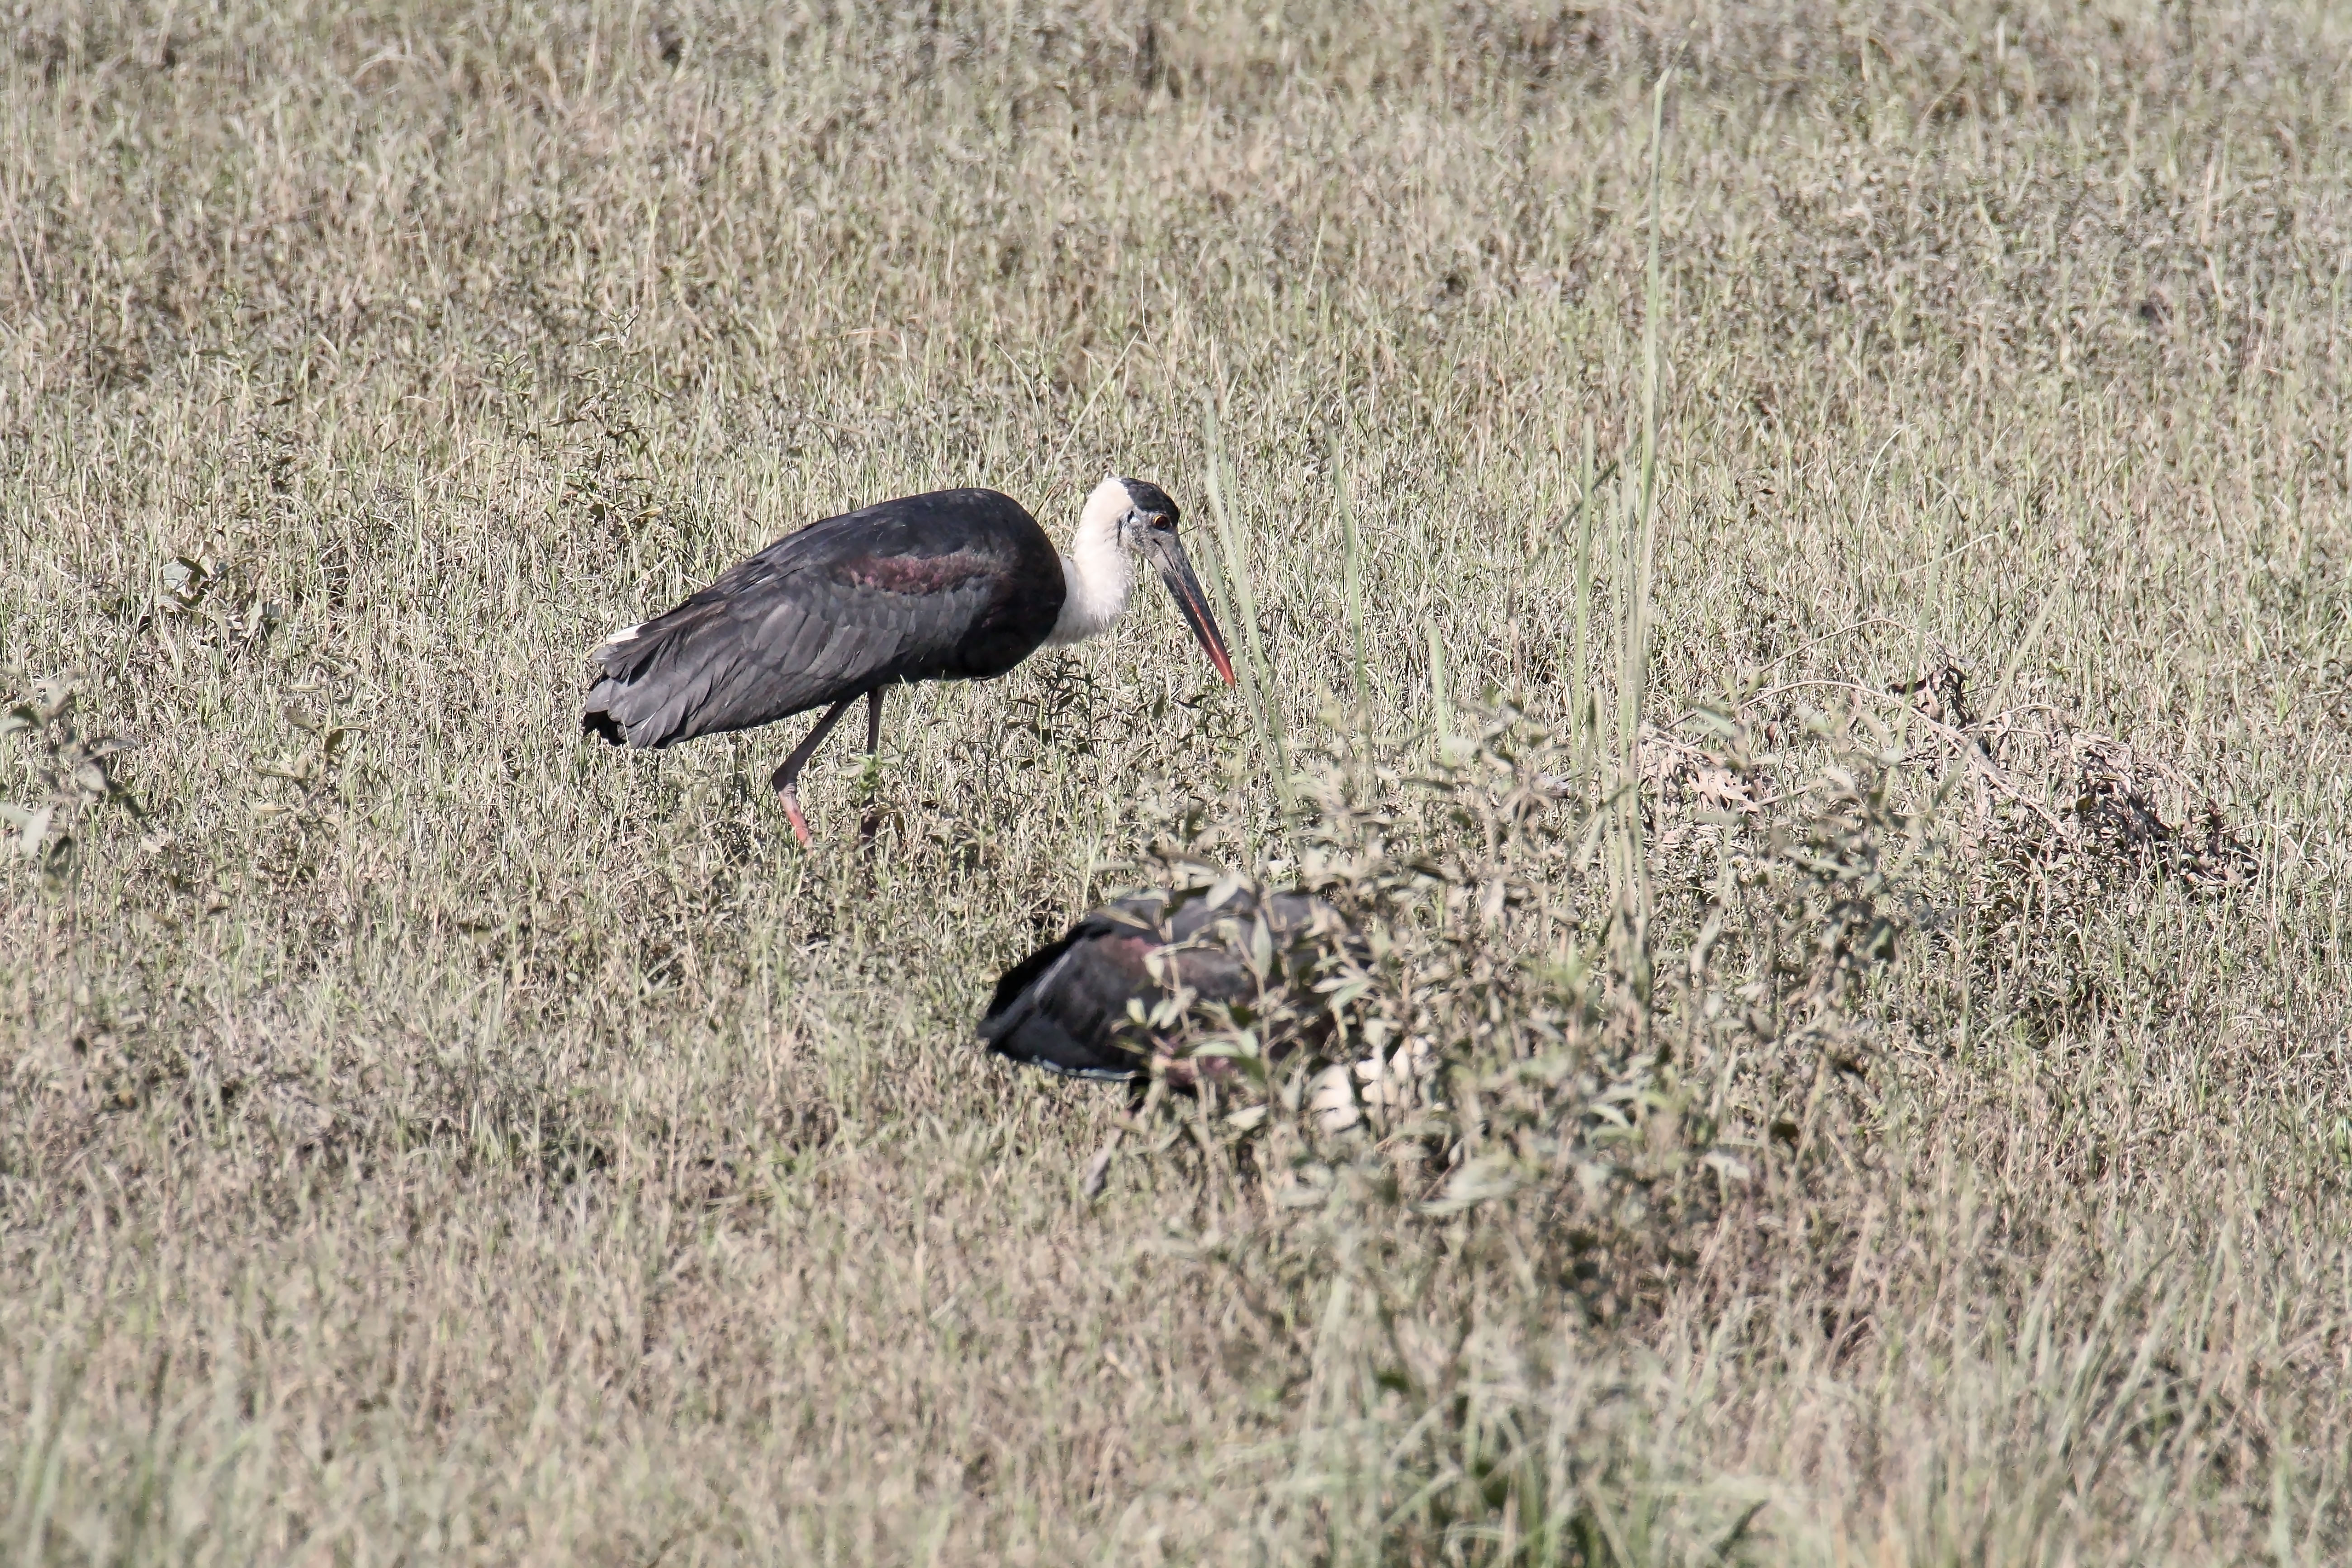
bird, eyes, color, bill, crown, plant, ecoregion, beak, grass, terrestrial animal, grassland, bustard, grass family, water bird, ciconiiformes, heron, crane like bird, feather, event, prairie, Freshwater marsh, crane, wildlife, seabird, steppe, shrubland